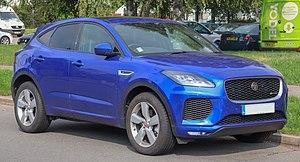
Le E-Pace est un SUV compact sportif produit par le constructeur automobile britannique Jaguar depuis 2017. Présenté le 13 juillet 2017 à Londres, il s'agit du second SUV de la gamme Jaguar après le F-Pace, et avant le I-Pace électrique de 2018.